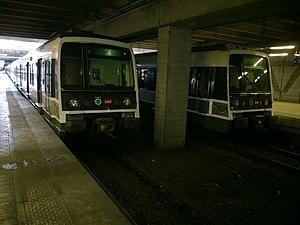
Deux MI79R, garées sur les voies centrales, en gare de l'aéroprot Charles-de-Gaulle 1.
La gare de l'aéroport Charles-de-Gaulle 1 est une gare ferroviaire française de la ligne d'Aulnay-sous-Bois à Roissy 2-RER, située dans l'aéroport de Roissy-Charles-de-Gaulle, sur le territoire de la commune de Tremblay-en-France.